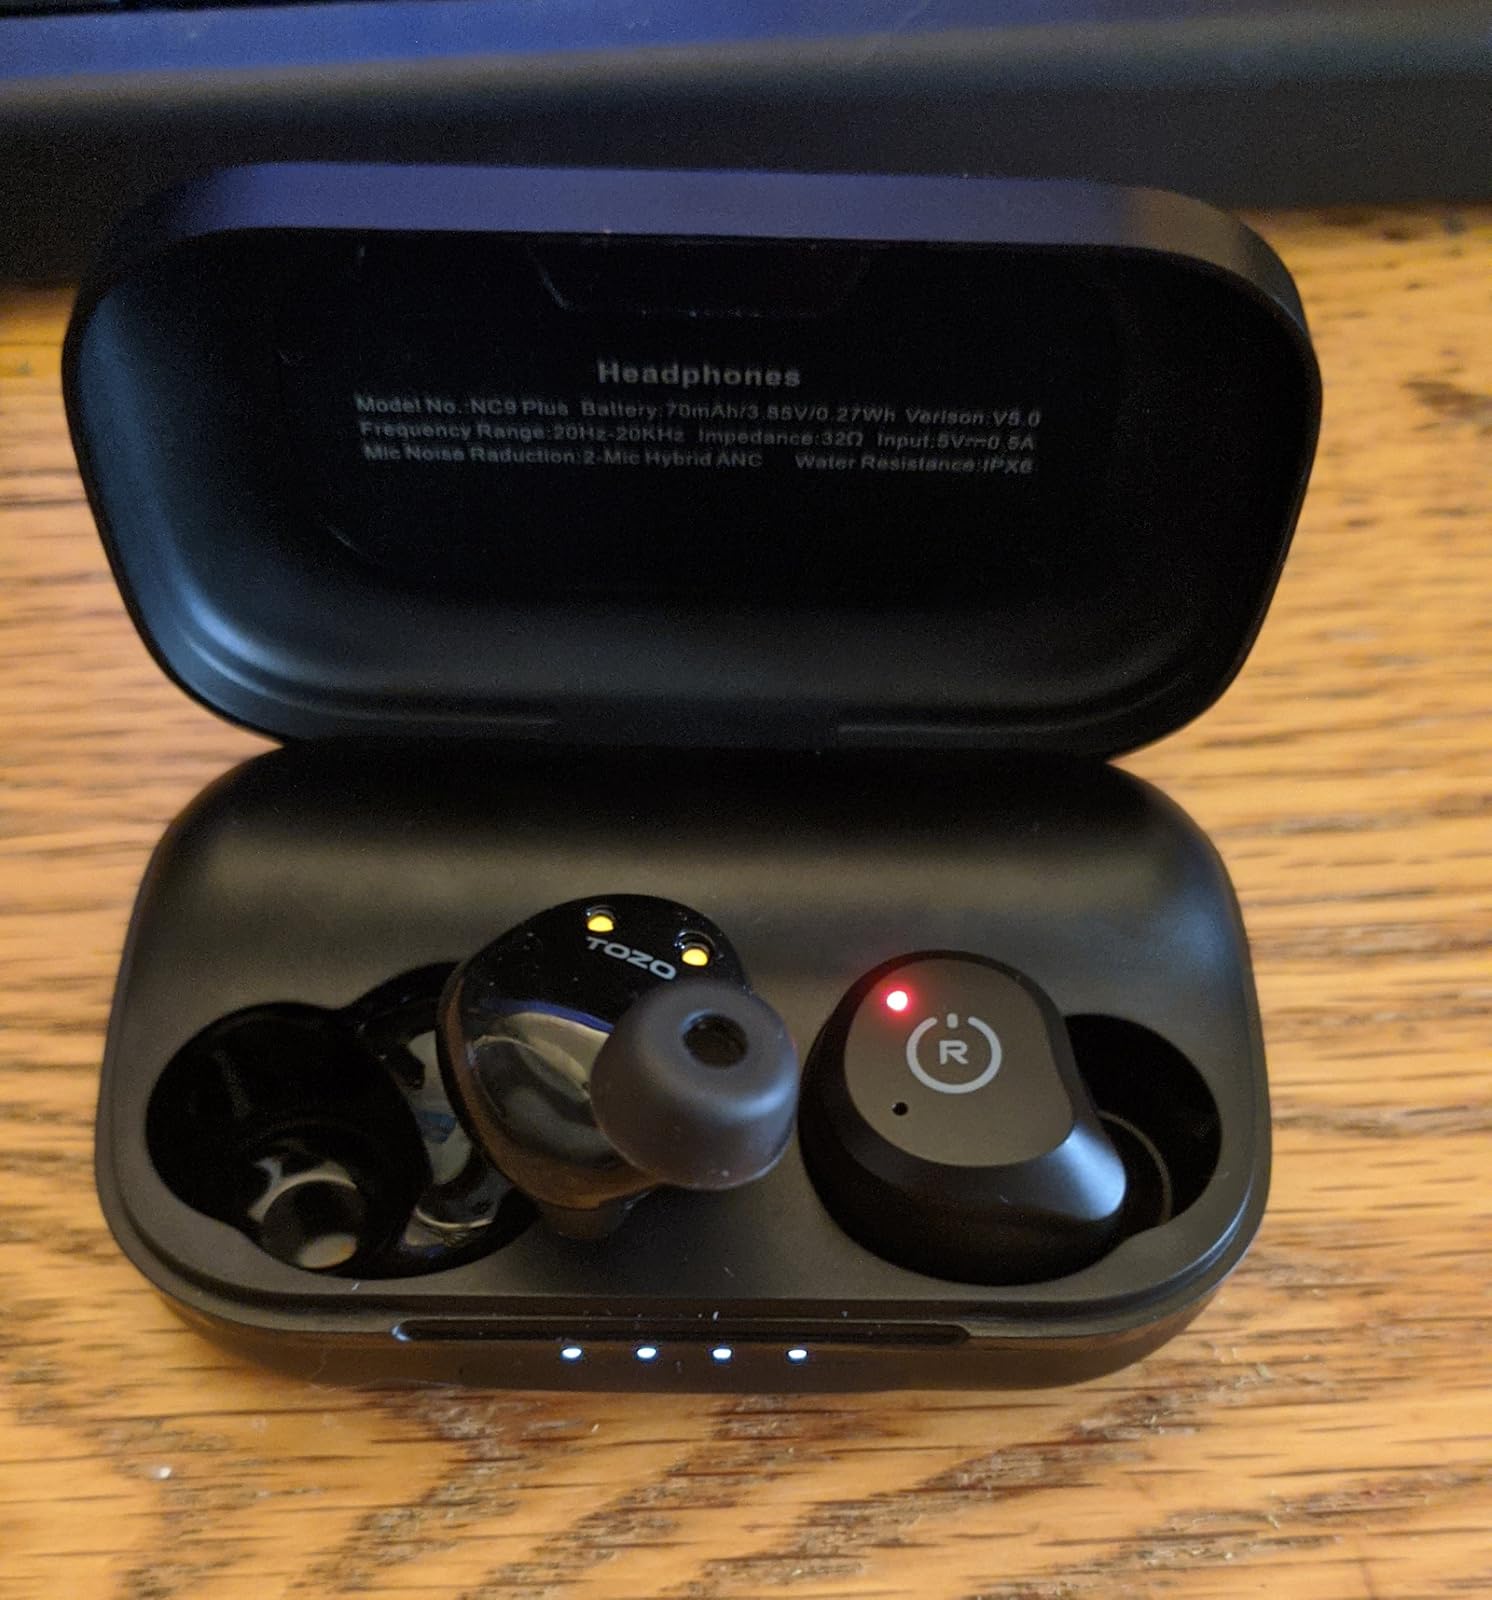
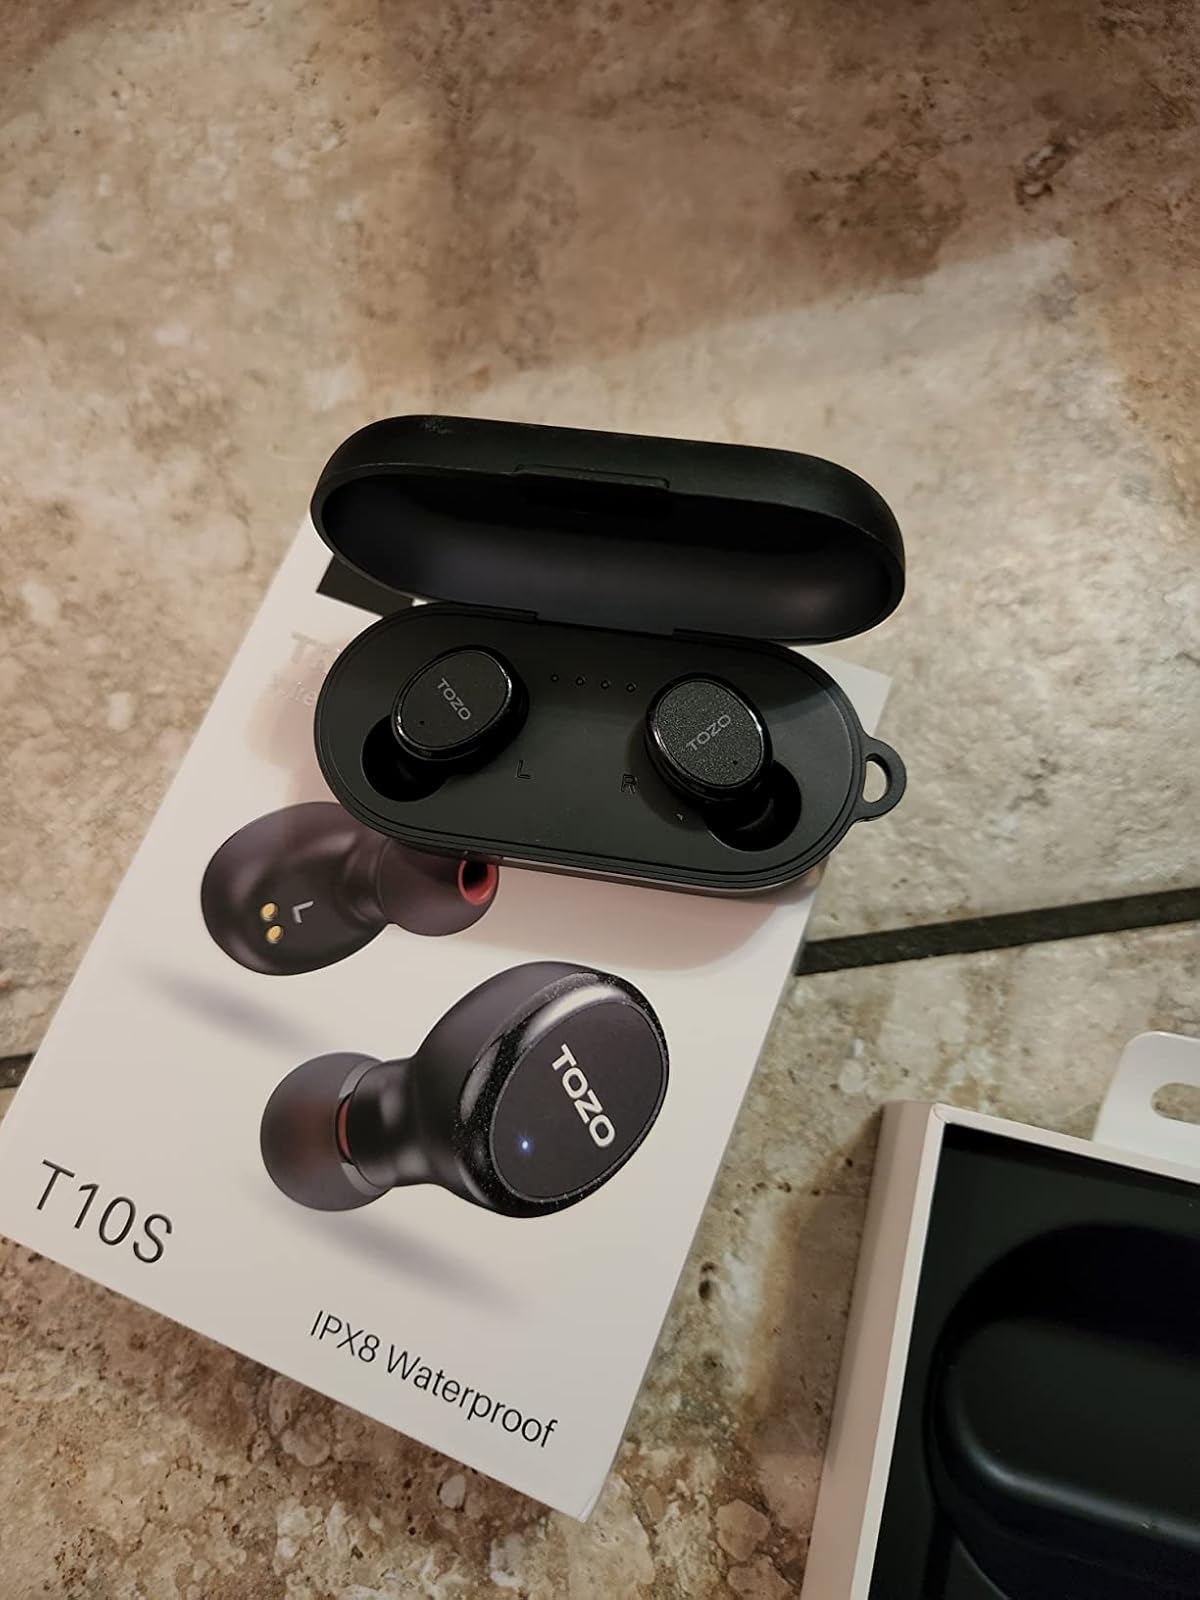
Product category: earbuds
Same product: no